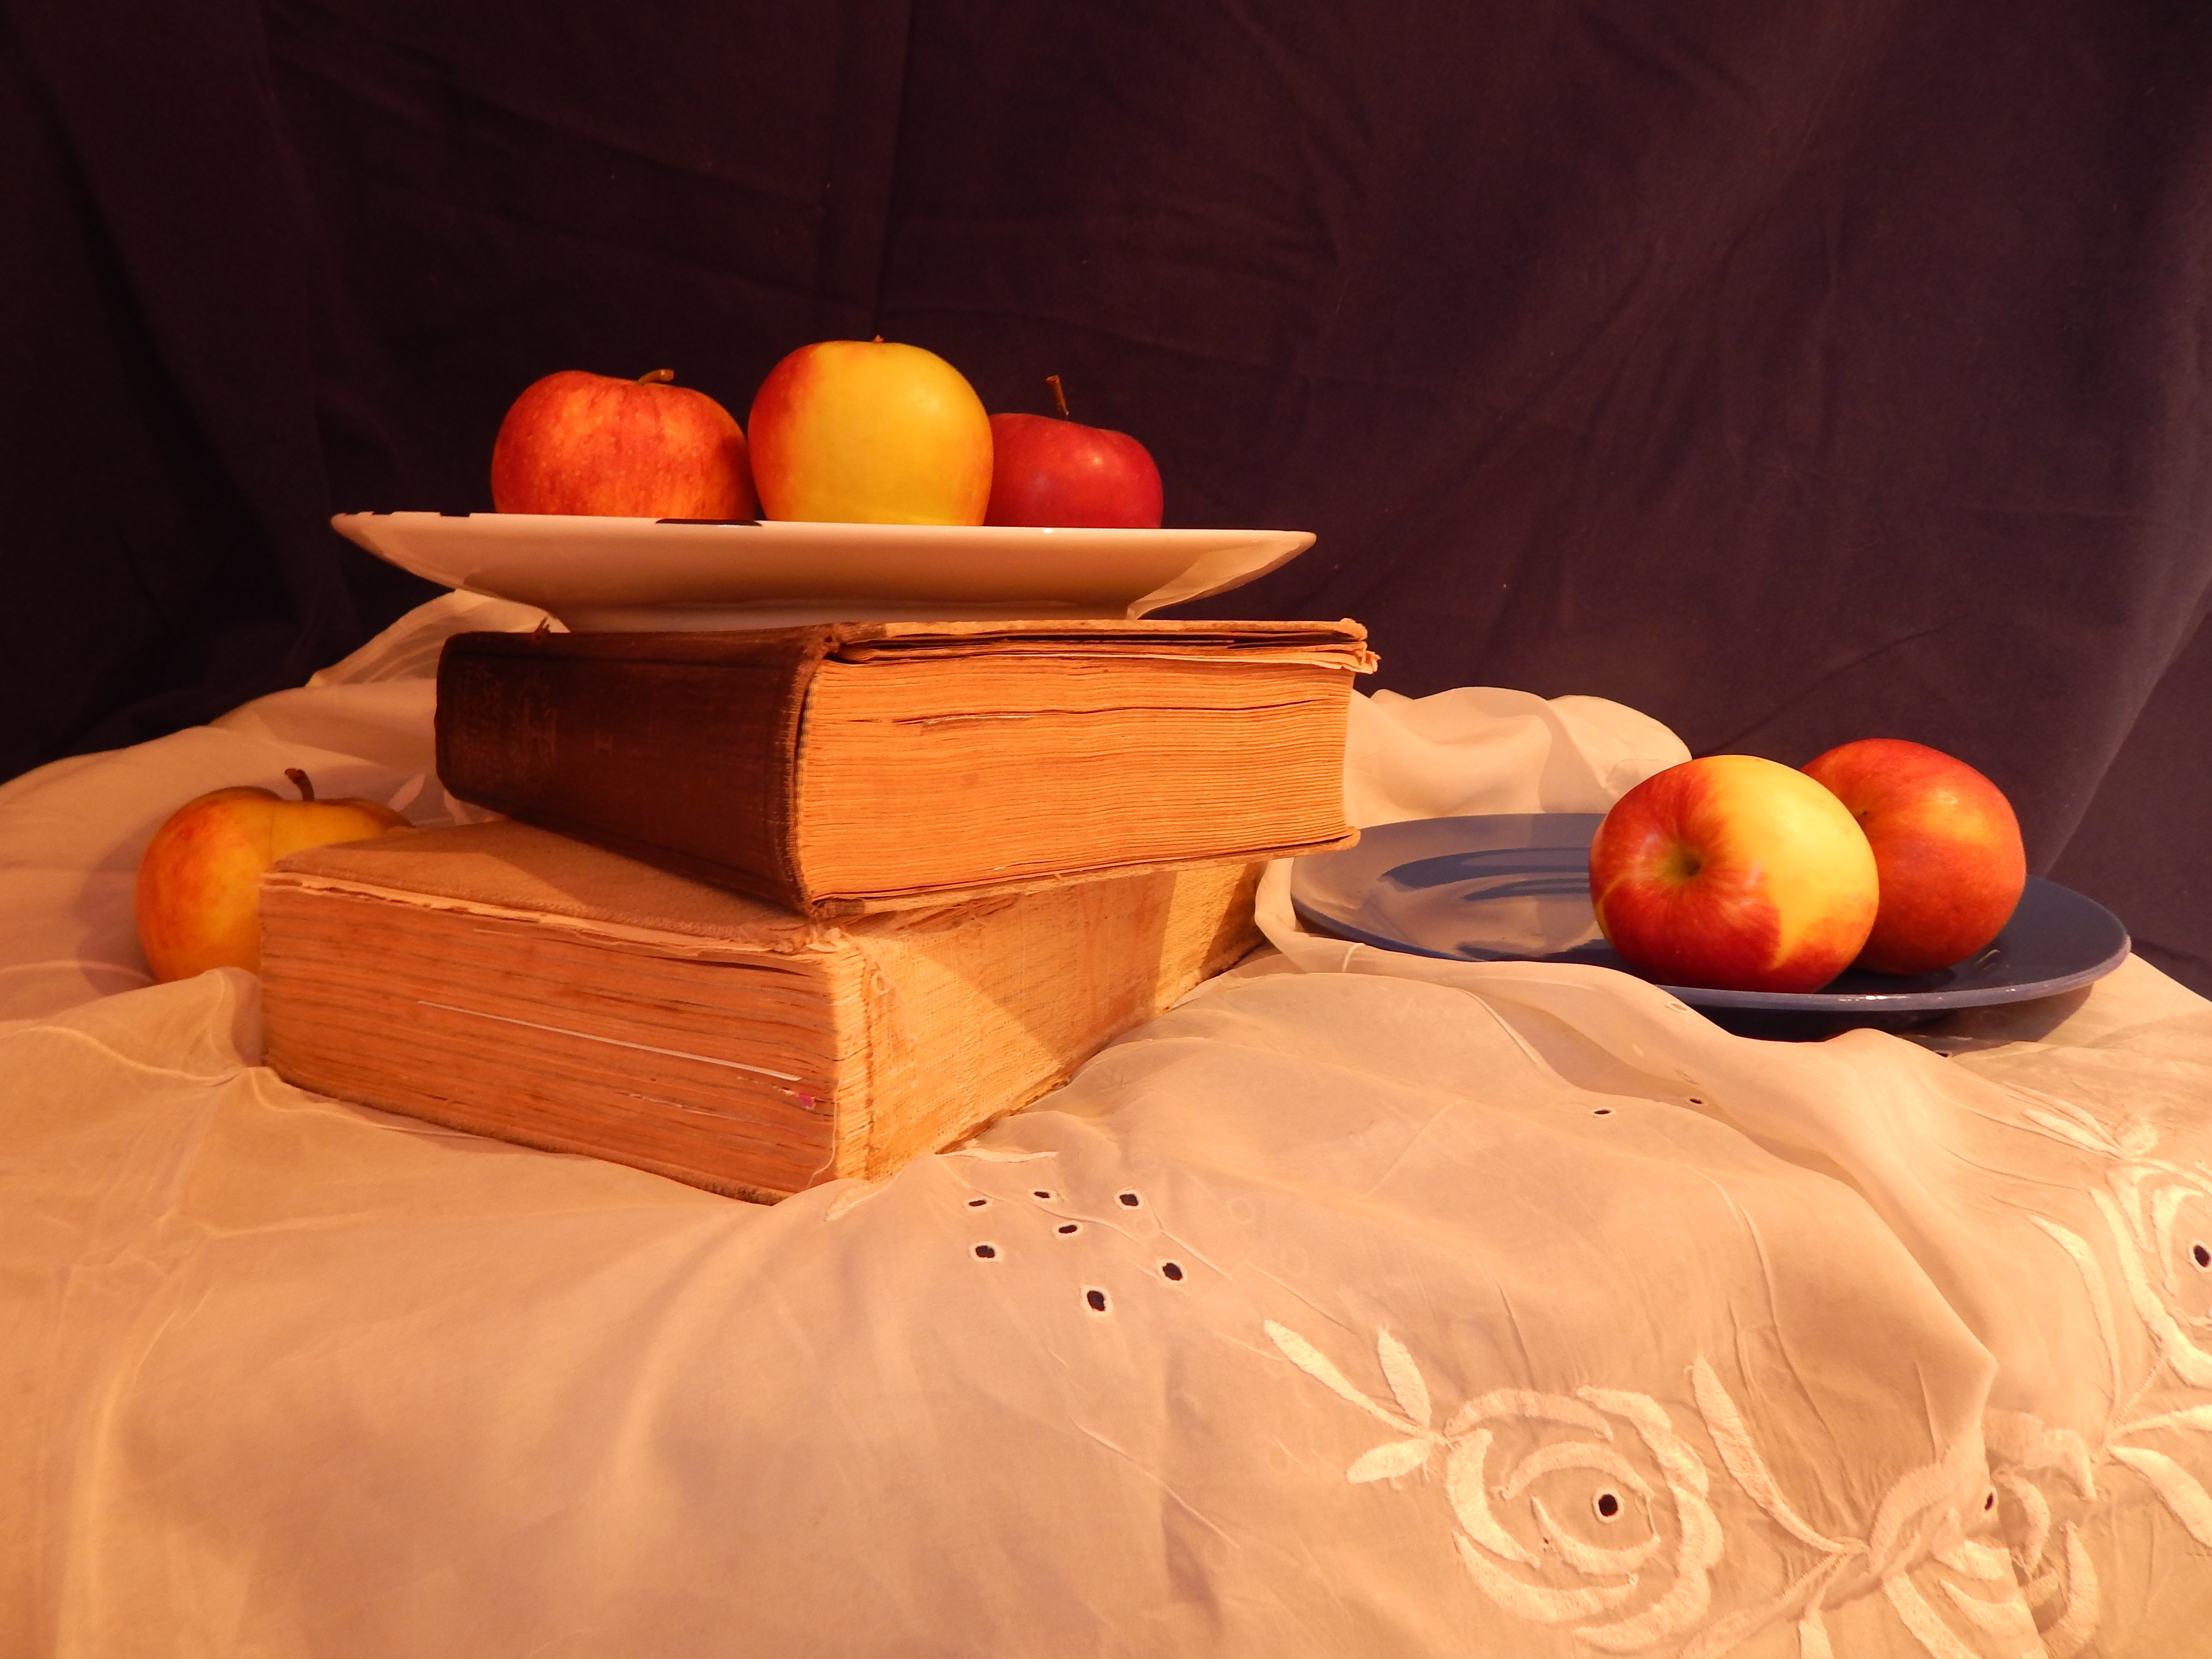
fruit, orange, red, produce, pumpkin, furniture, still life, painting, product, books, bed, bed sheet, still life photography, the attempt